Richard Hornsby & Sons

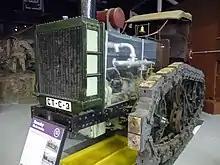
Hornsby Tractor acquired 1909 by the British Army (preserved in running order at The Tank Museum, Bovington)

Very few of the early machines built by Richard Hornsby & Co. survive, but examples of the major types are still to be found. A working example of a Hornsby Oil tractor can be seen at some vintage vehicle shows in the UK, and another example is under restoration in Australia.